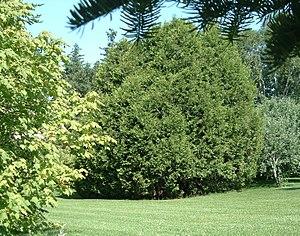
Bouquet de Thuyas naturels, non taillés, dans la région du Bas-St-Laurent, Québec. Âge approximatif 80 ans. Photo prise le 2008/07/19
Les thuyas, appelés aussi cèdres au Canada, sont un genre de conifères de la famille des Cupressacées, originaires des régions tempérées de l'hémisphère nord. Plusieurs espèces sont cultivées comme arbres d'ornement.